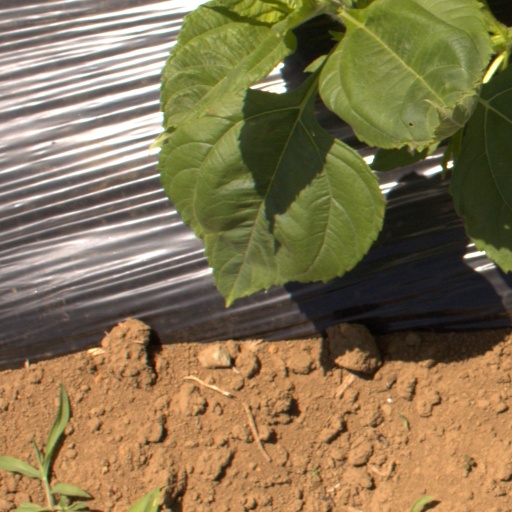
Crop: Jerusalem artichoke